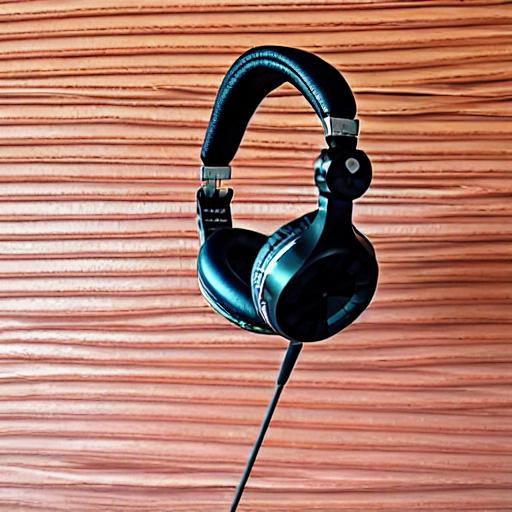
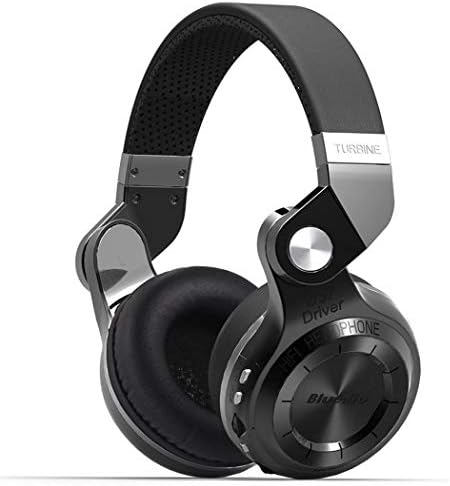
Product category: headphones
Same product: no